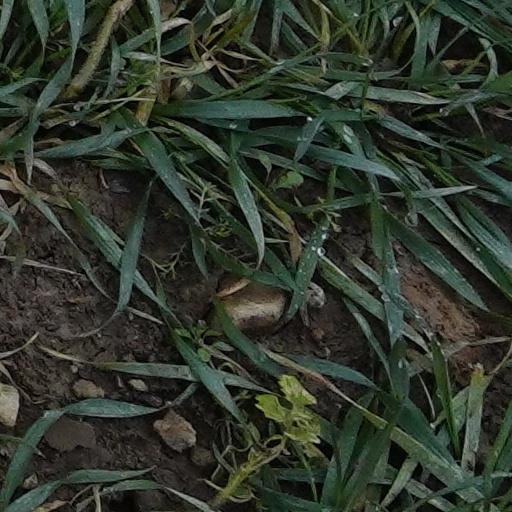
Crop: wheat